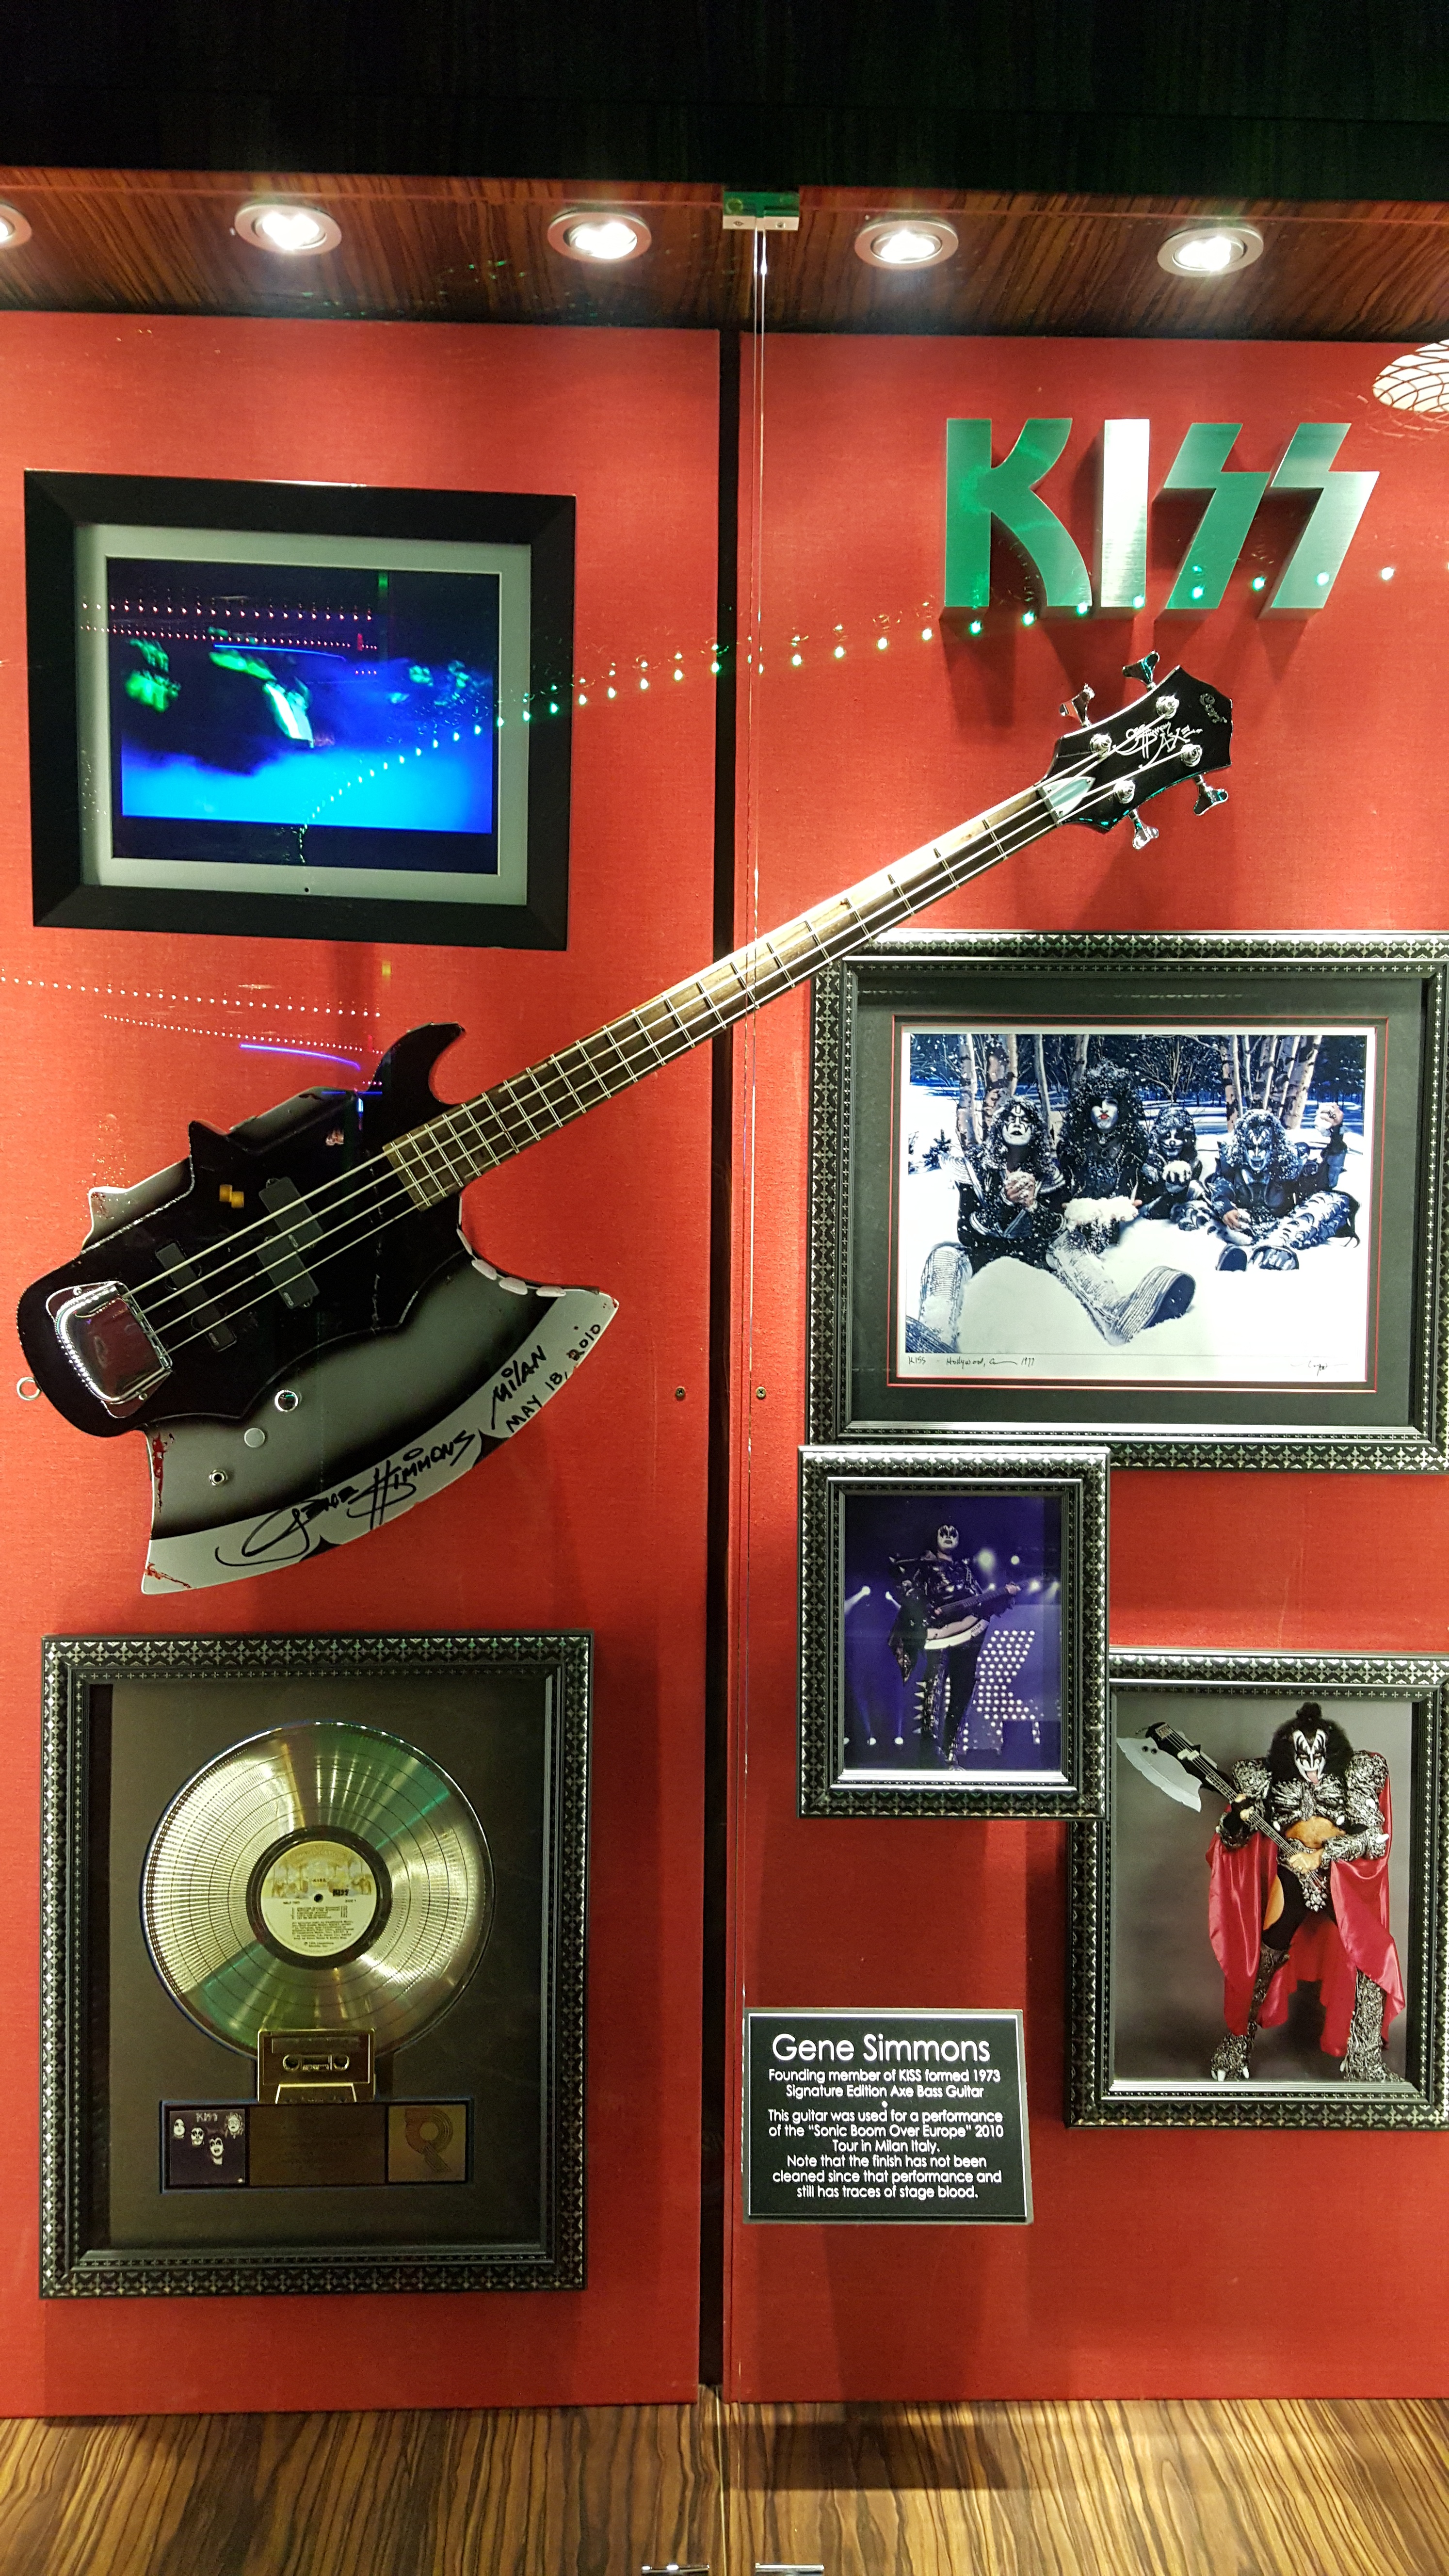
screenshot